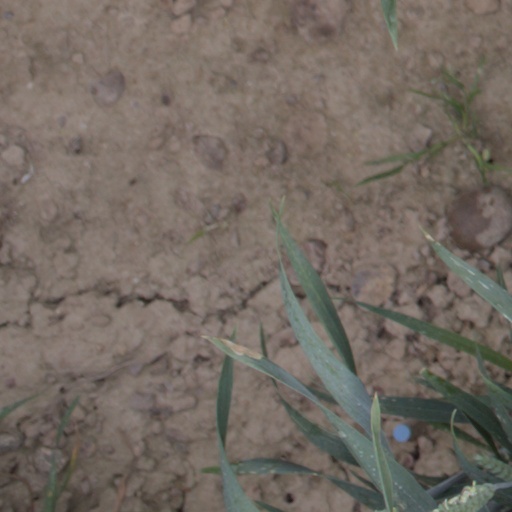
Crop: wheat